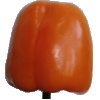
Label: orange_pepper